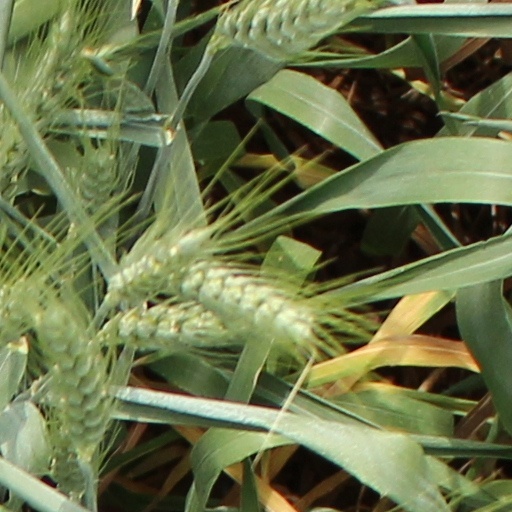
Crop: wheat